Ahmed Elmi Osman

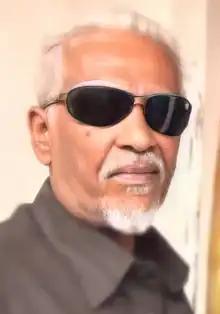
Axmed Cilmi Cismaan (Karaash)

His Excellency Ahmed Elmi Osman 'Karash', better known as Ahmed Karaash is a Puntland politician who served Vice President of Puntland from 8 January 2019 to 8 January 2024. Karaash served Ministry of Civil Aviation and Airport Authority twice, after confronting Puntland president Abdirahman Farole he defecting to Sool region he formed Khatumo State and later dissolved and backed to Puntland Government where he served Ministry of Interior, Federal Affairs and Democratization.